North American F-82 Twin Mustang

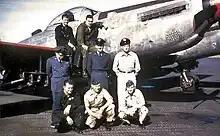
The final flight crew and maintenance support personnel of an F-82, May 1953.

The Twin Mustangs in Alaska operated further north than any other USAF aircraft at the time. In April 1952, they were flying escort duty for SAC B-36 Peacemaker bombers near Barter Island in the Beaufort Sea, near the most northerly tip of Alaska, about south of the North Pole. The F-82H made a brief but memorable appearance in the movie "Top of the World" (1955).